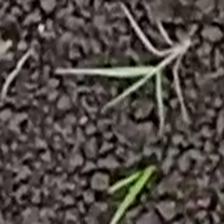
Weed species: Digitaria_SP_(Digitaria Sanguinalis )